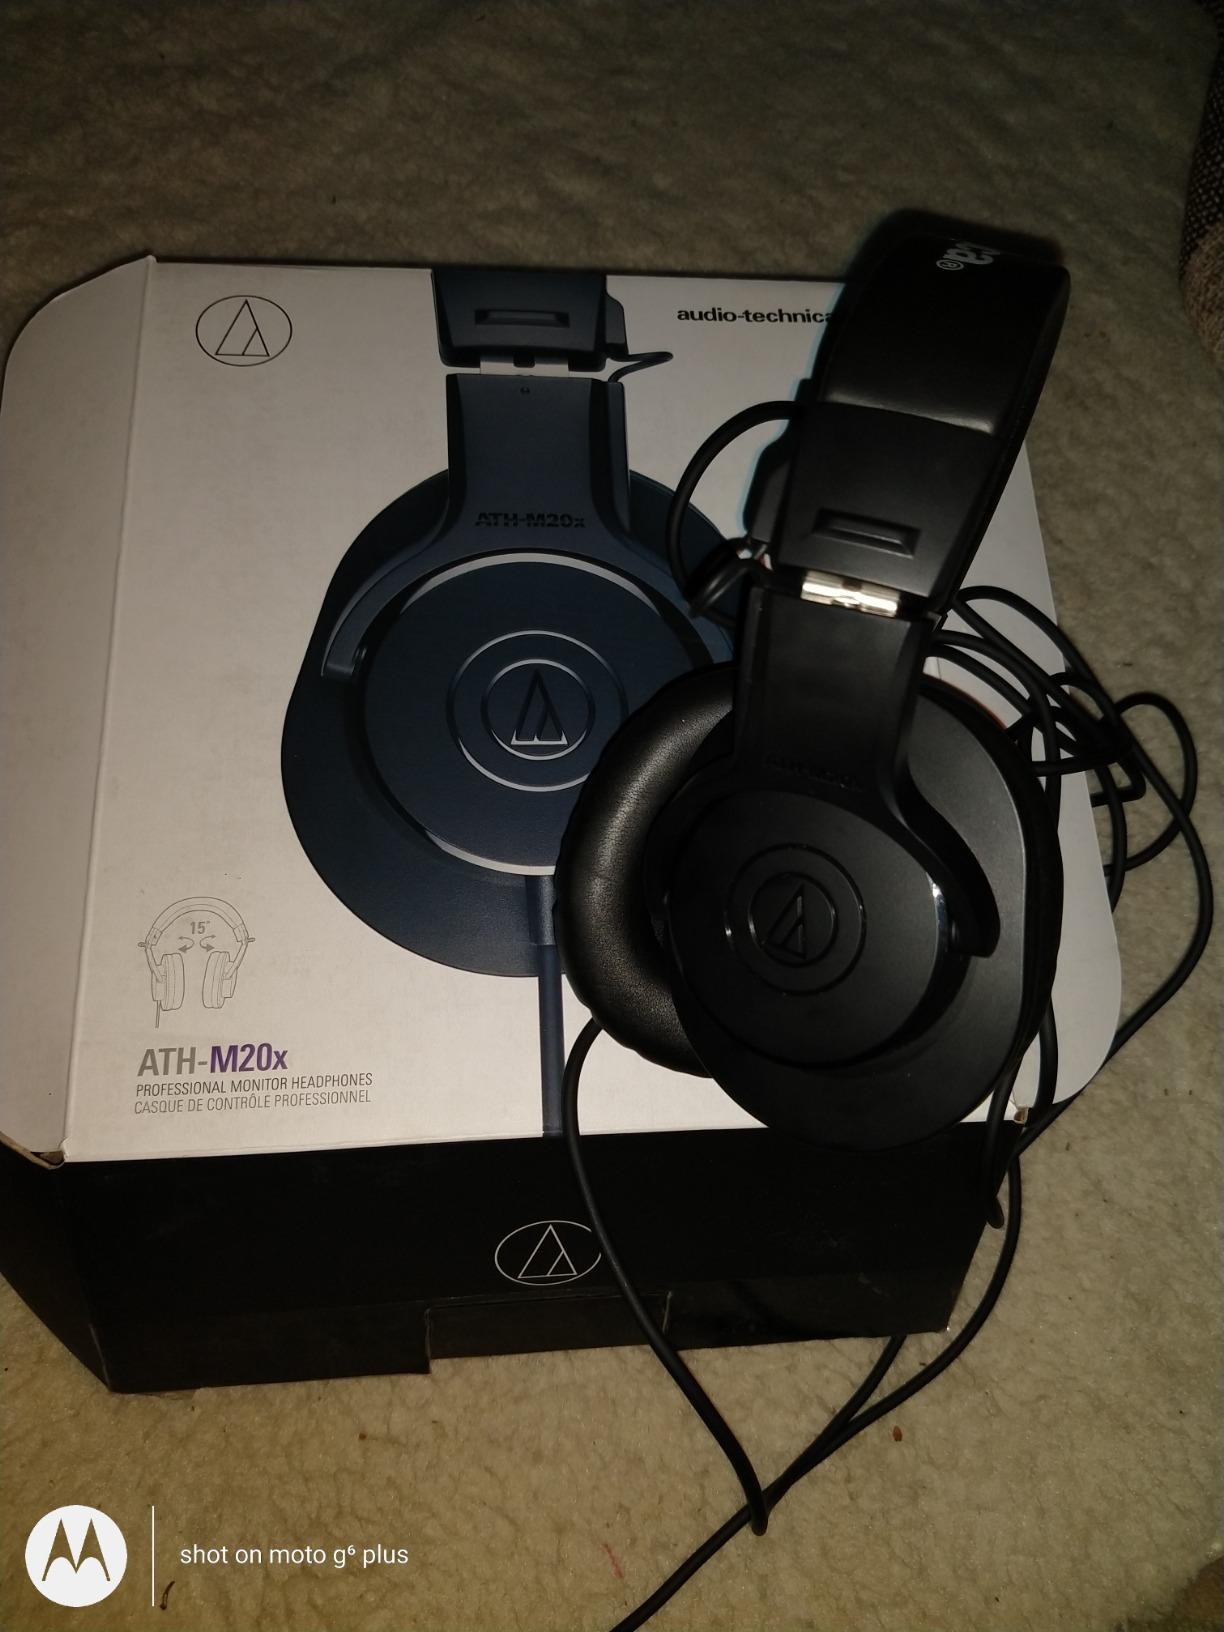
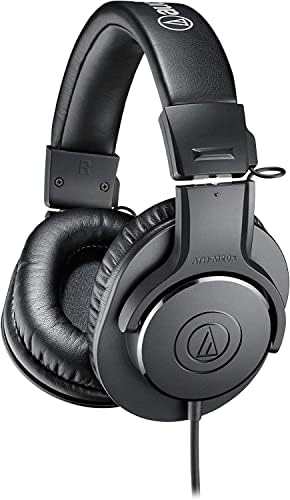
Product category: headphones
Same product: yes